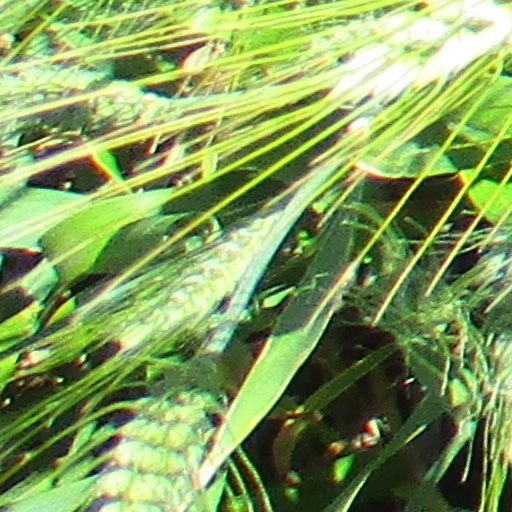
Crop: wheat